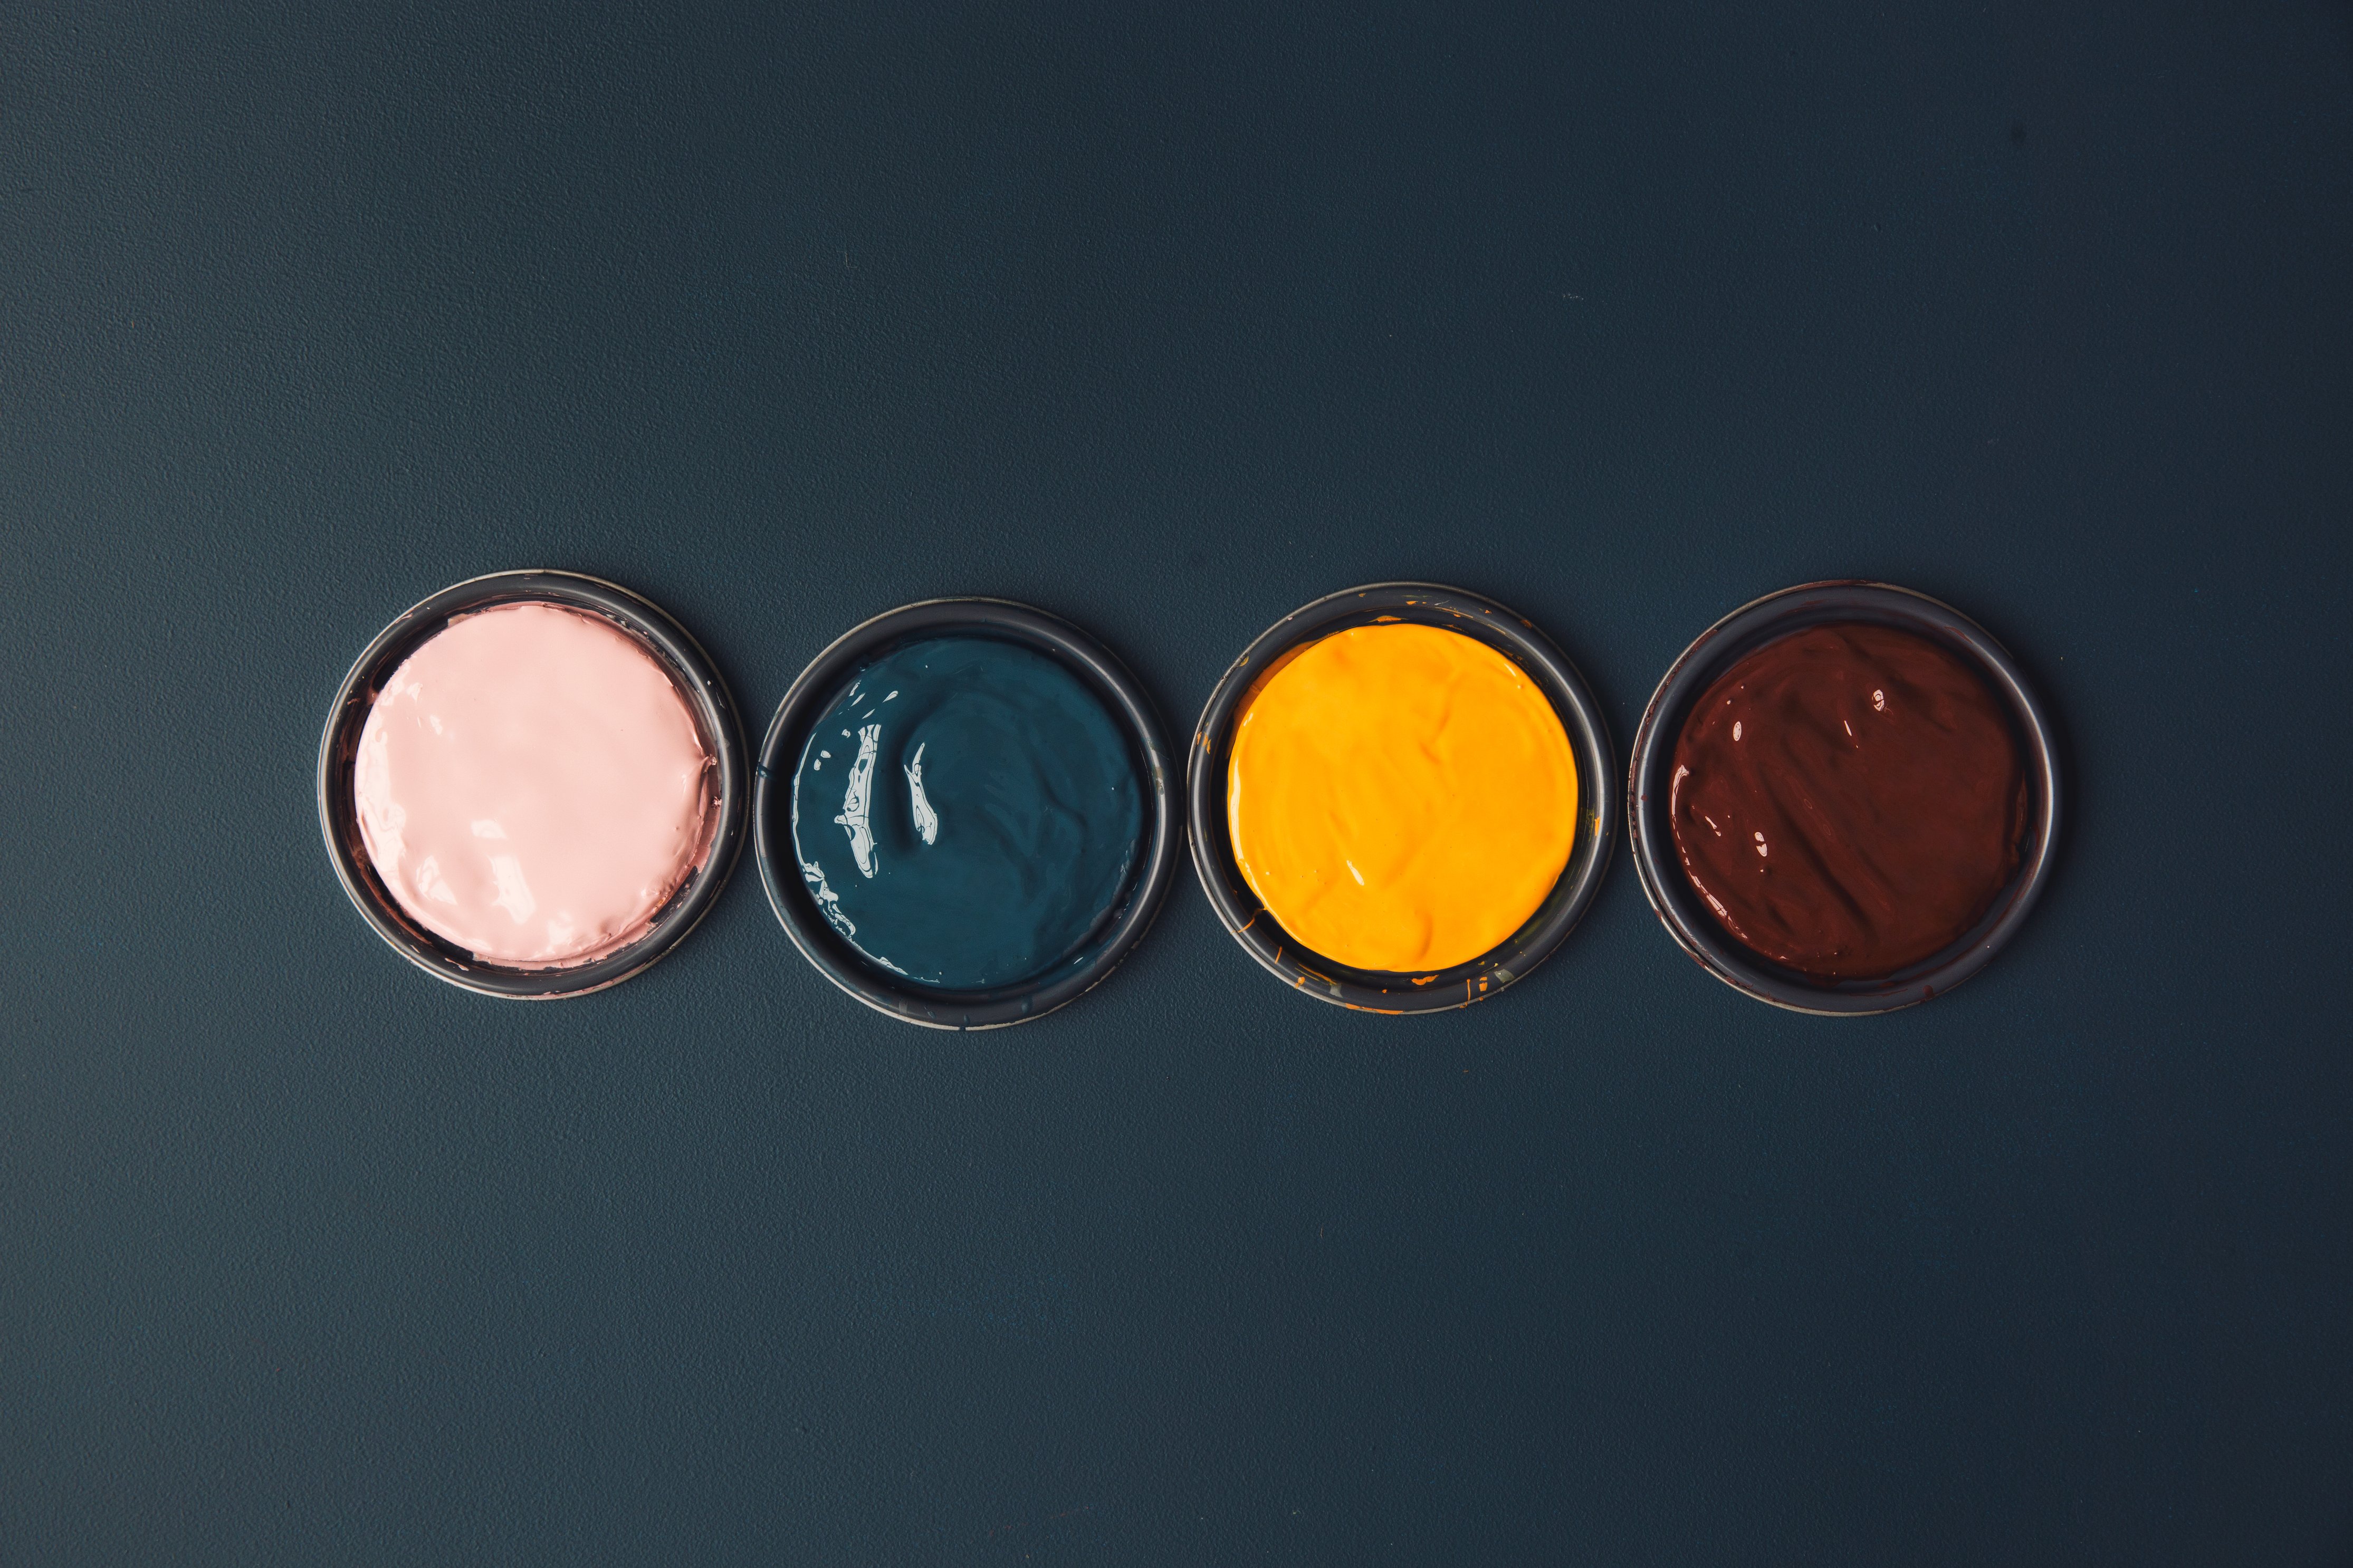
yellow, orange, eye shadow, eye, Material property, circle, cosmetics, still life photography